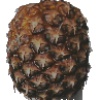
Label: pineapple